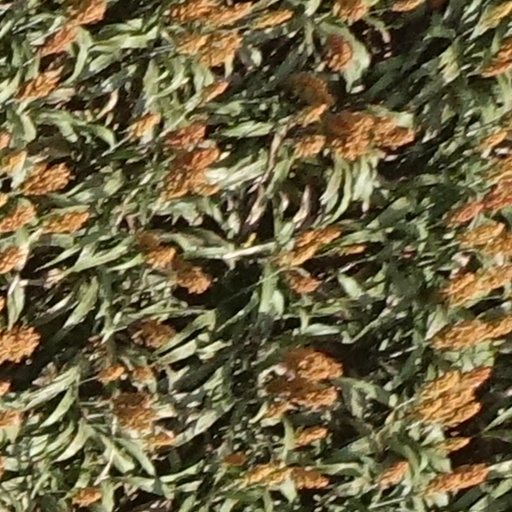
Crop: sorghum